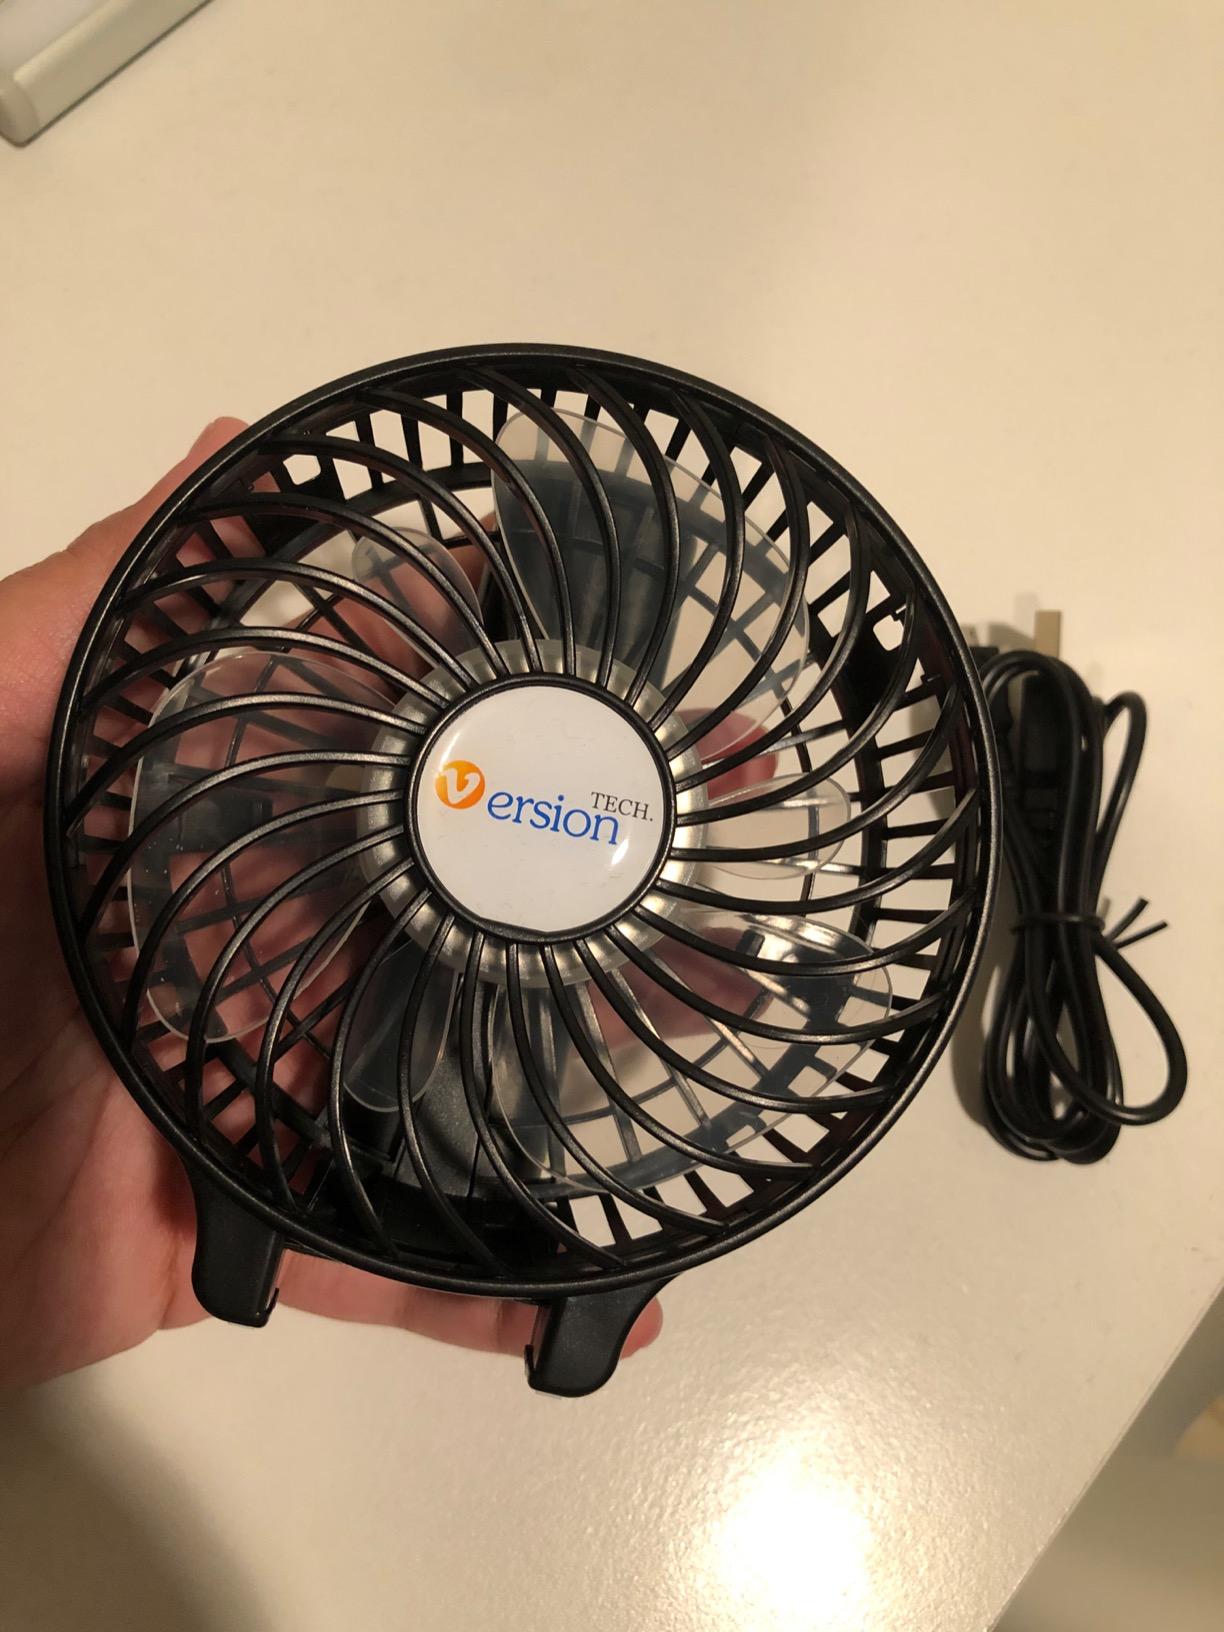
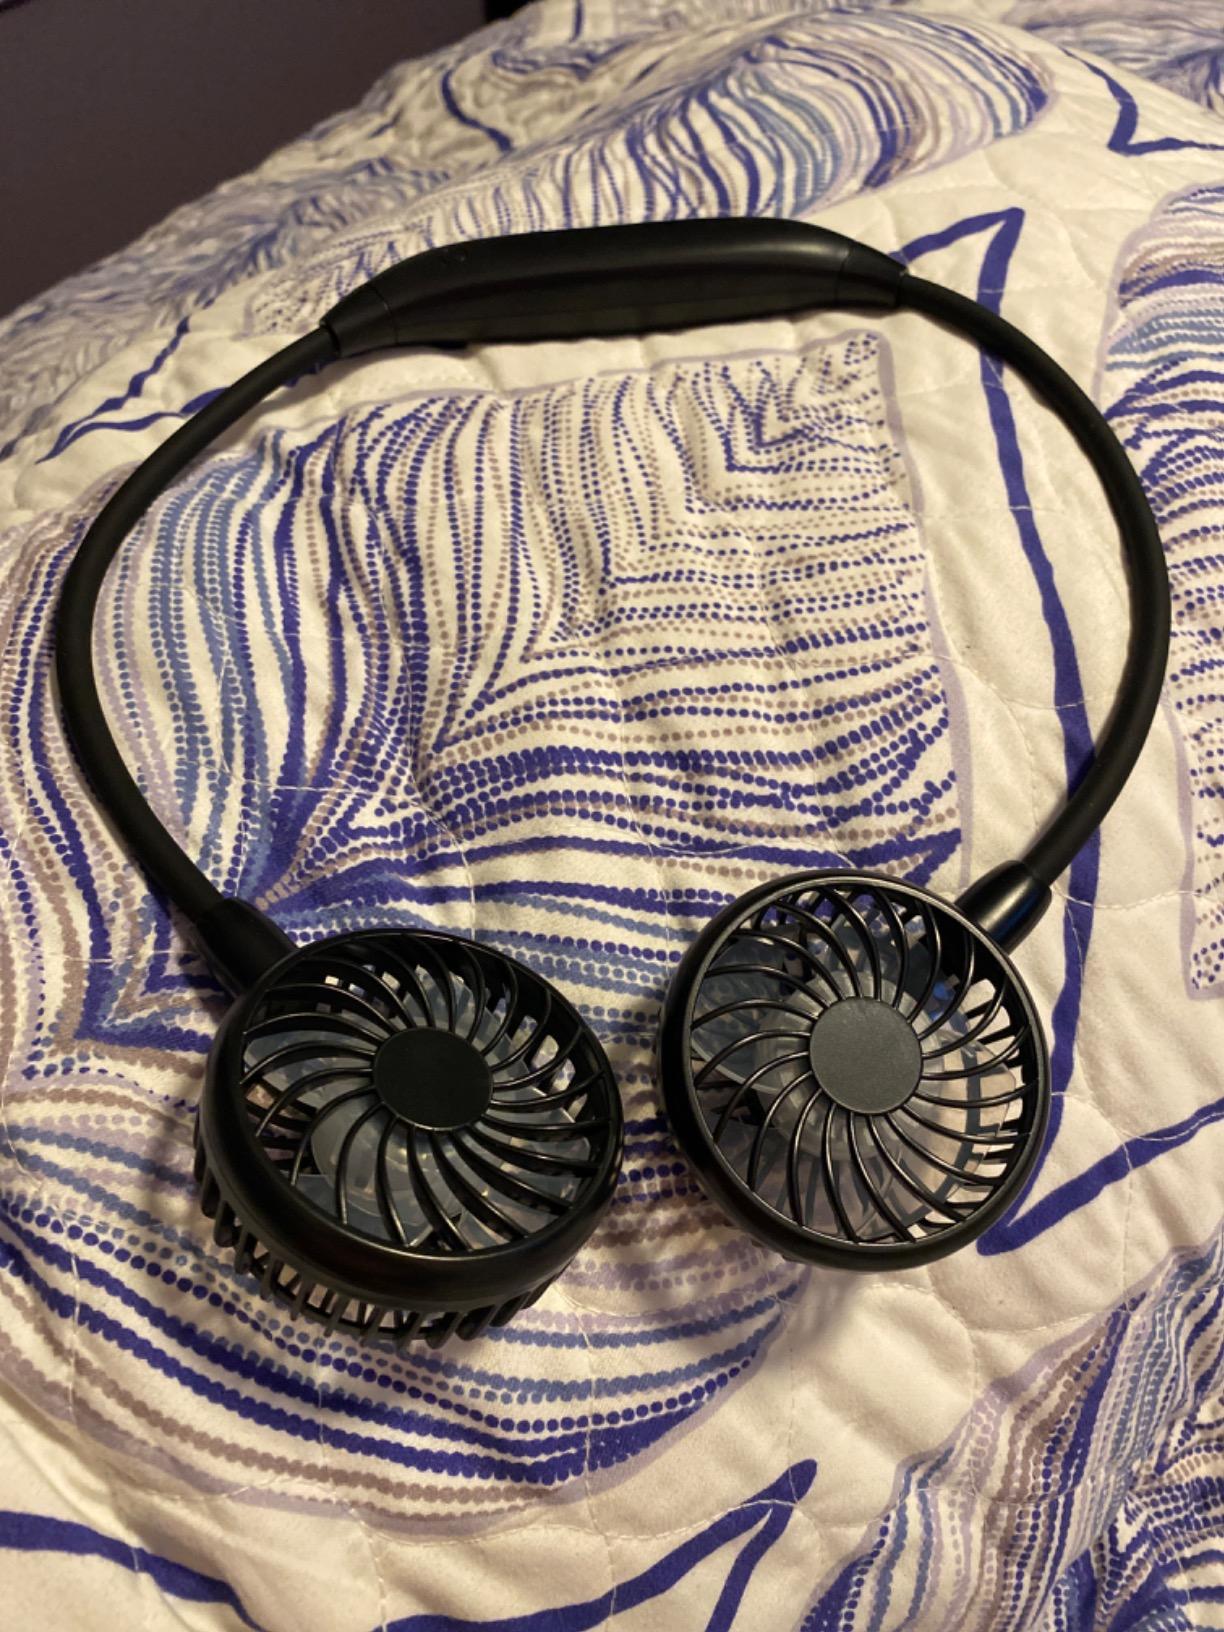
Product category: fan
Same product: no